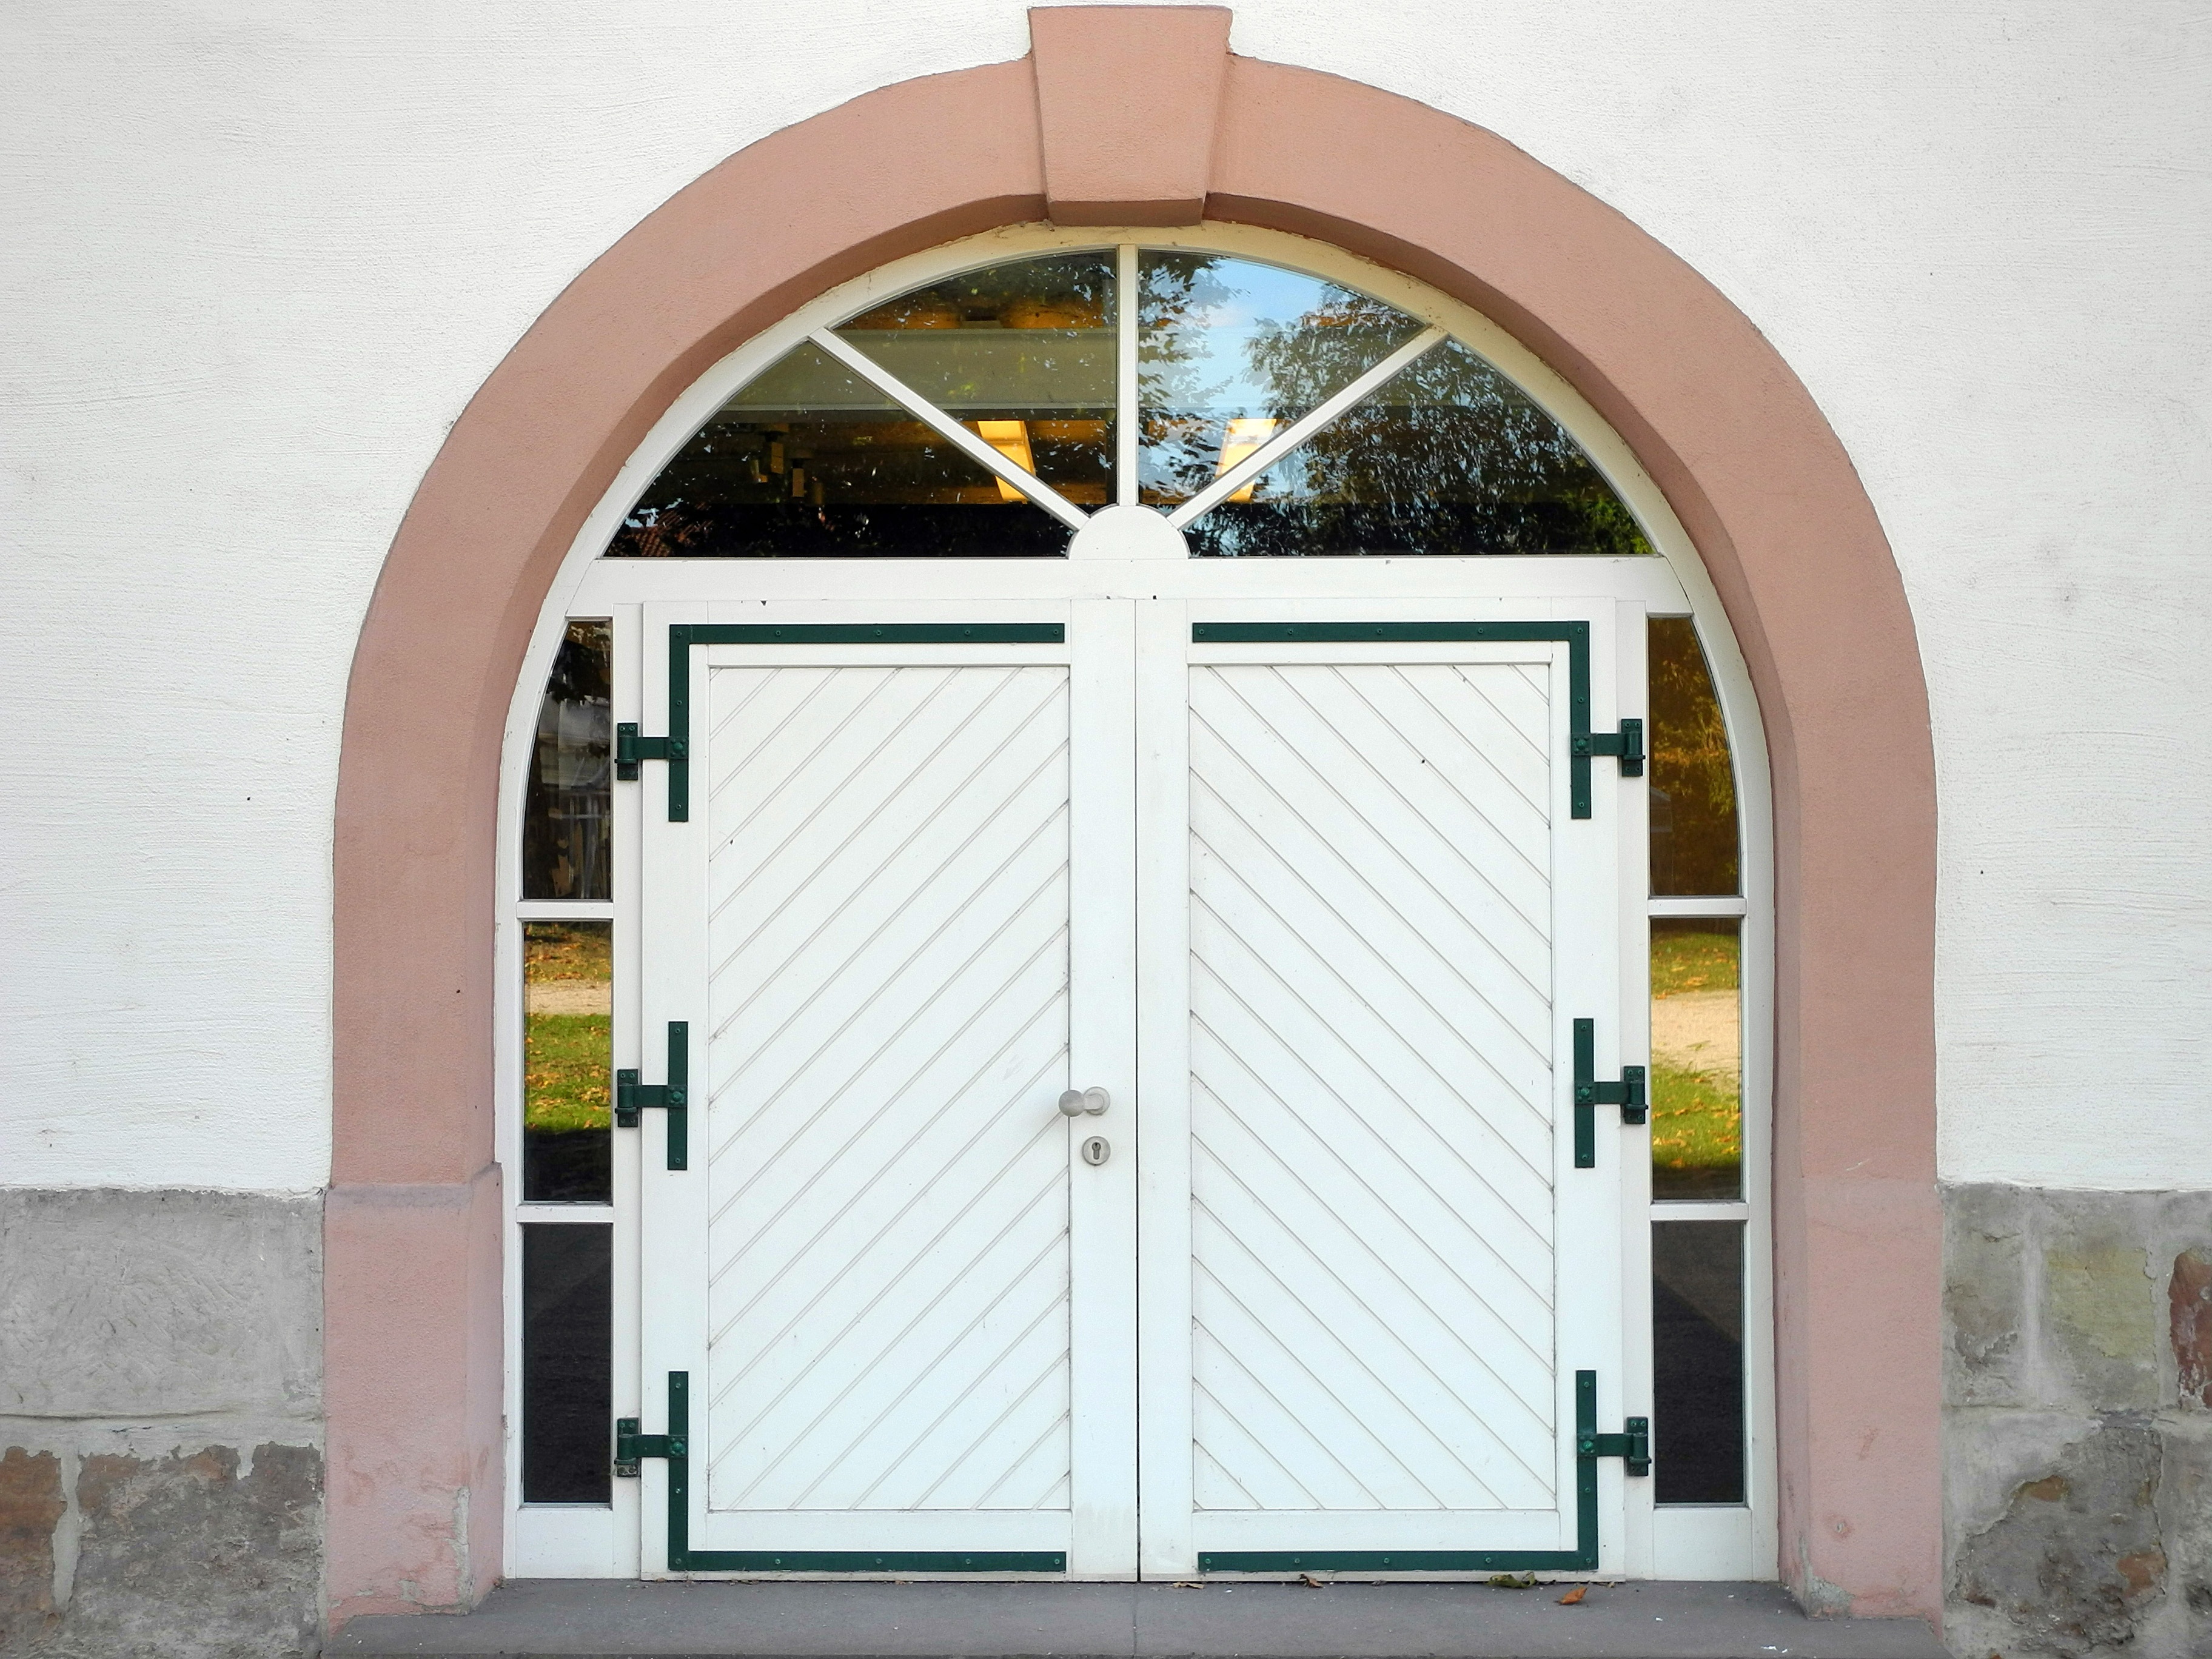
architecture, window, building, arch, facade, property, gate, door, goal, input, garage door